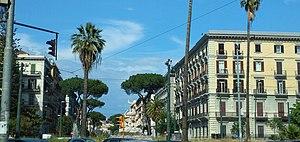
La Piazza Sannazaro est l'une des places de Naples.
Risanamento di Napoli fait référence à l'intervention urbaine majeure qui a radicalement et définitivement changé le visage de la plupart des quartiers historiques de la ville de Naples, notamment ceux de Chiaia, Pendino, Porto, Mercato, Vicaria. Les structures existantes ont été presque complètement remplacées par de nouveaux bâtiments, de nouvelles places et de nouvelles rues.